Ulysses S. Grant

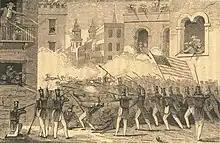
The Battle of Monterrey during which Grant saw military action

At Jesse Grant's request, Representative Thomas L. Hamer nominated Ulysses to the United States Military Academy at West Point, New York, in spring 1839. Grant was accepted on July 1. Unfamiliar with Grant, Hamer altered his name, so Grant was enlisted under the name "U. S. Grant". Since the initials "U.S." also stood for "Uncle Sam", he became known among army colleagues as "Sam."